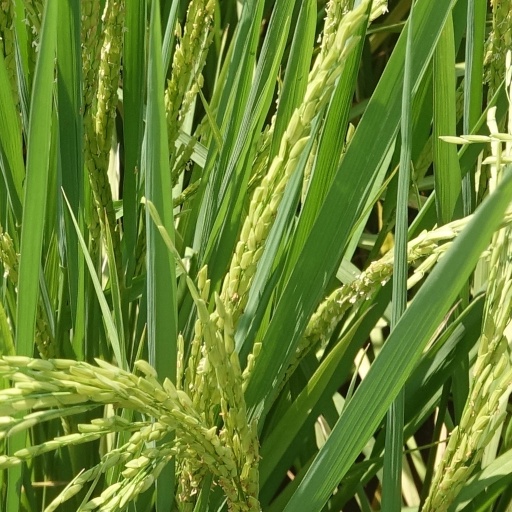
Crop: rice